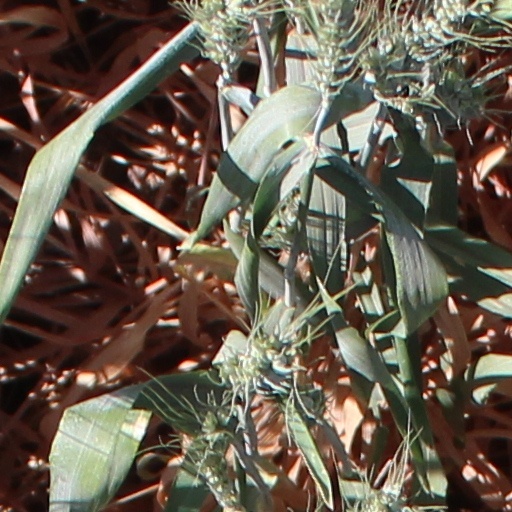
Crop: wheat